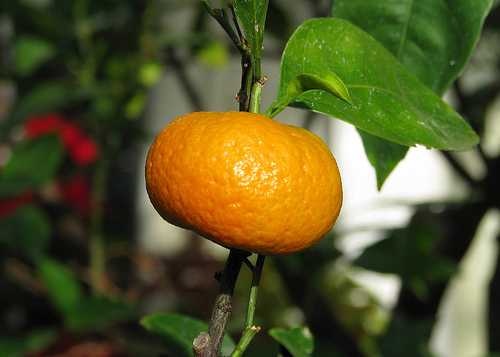
Label: Orange